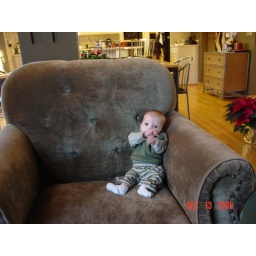
pip in the green chair